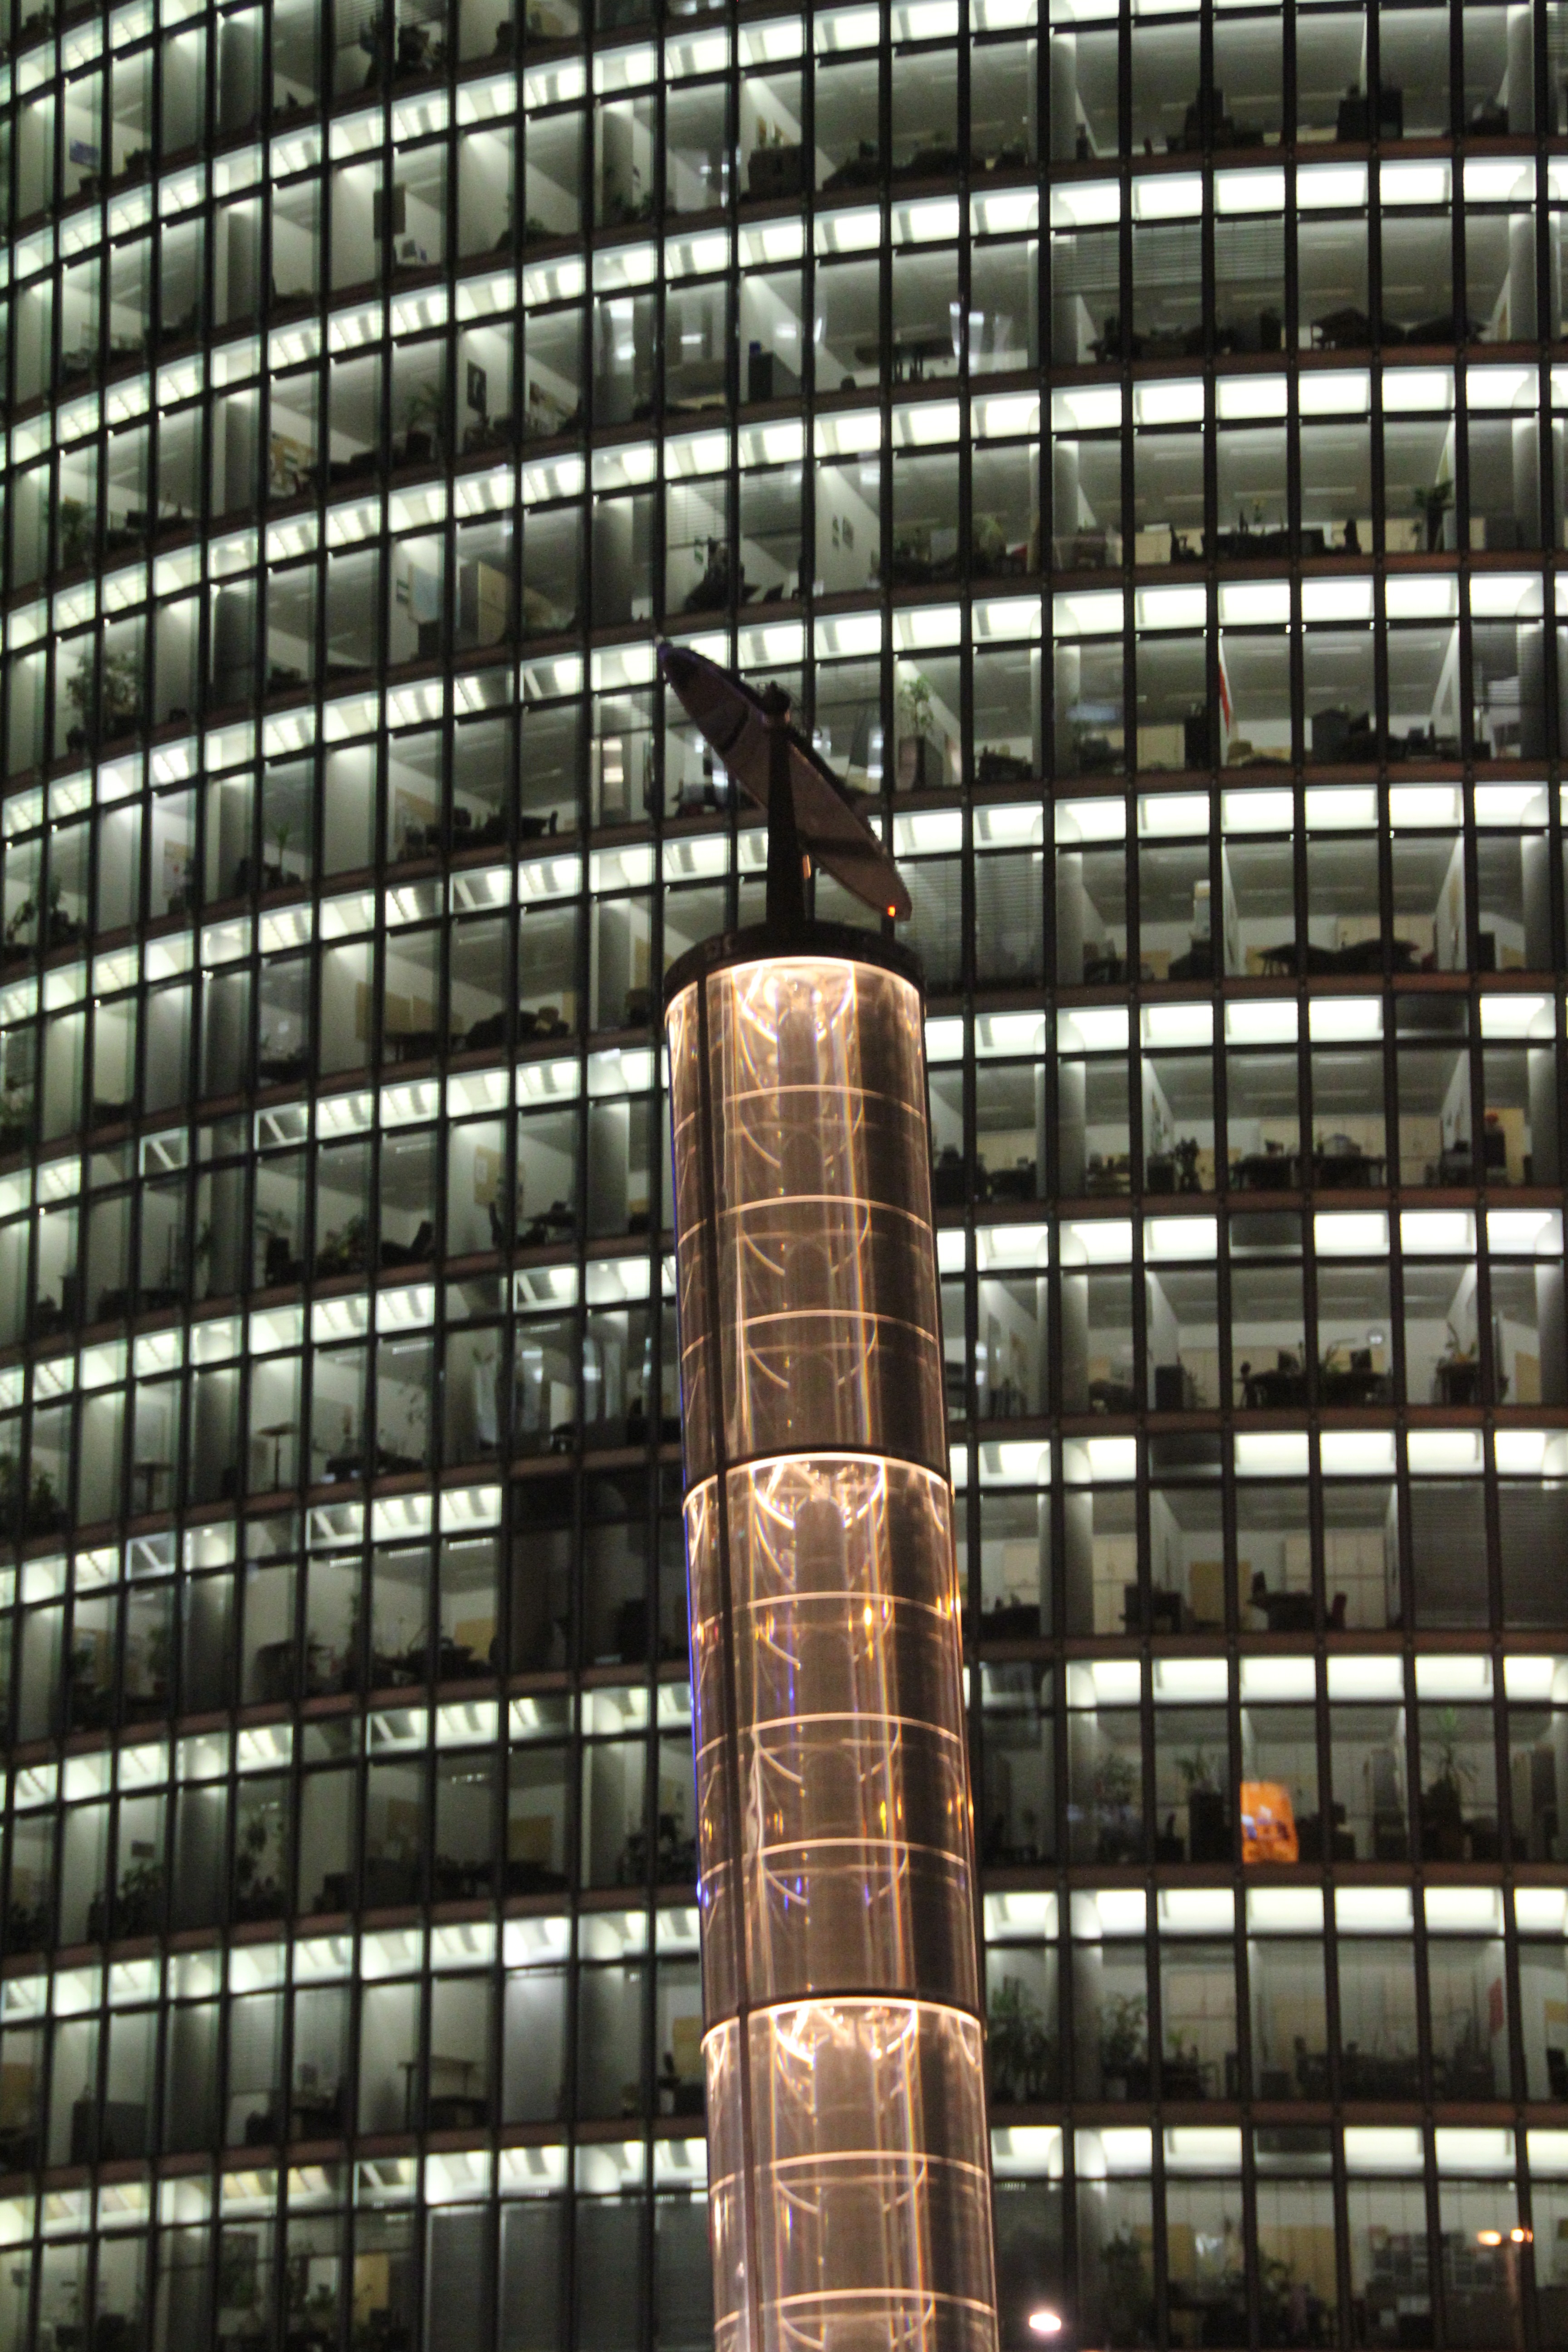
light, architecture, night, window, building, skyscraper, dark, pattern, metal, facade, lighting, tower block, interior design, design, symmetry, lamps, bowever, window covering